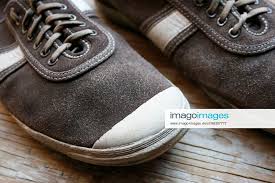
Waste category: shoes